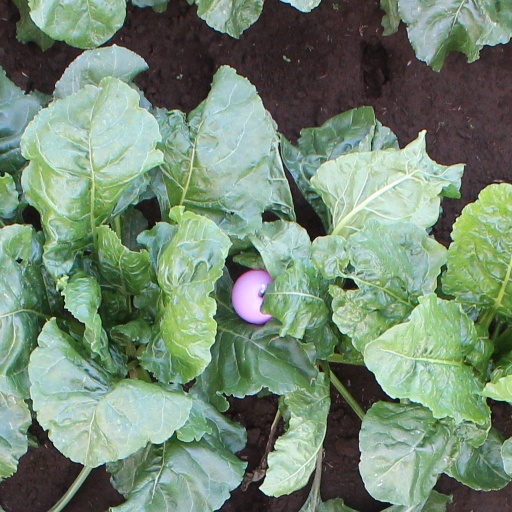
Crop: sugar beet